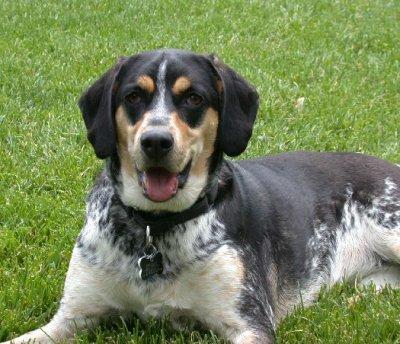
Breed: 217-n000050-bluetick